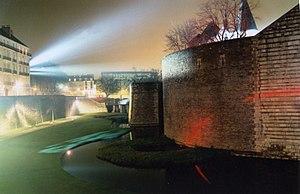
Le centre-ville de Nantes est un des onze quartiers administratifs de la ville. Comme son nom l'indique, il en constitue la partie la plus centrale, formant la zone historique, regroupant un grand nombre de commerces et d'emplois. Il contient les fonctions stratégiques de la métropole nantaise : bâtiments administratifs, sièges de sociétés et hôtel de ville. C'est également le centre culturel de la cité grâce à la présence de nombreux musées, bars, restaurants, églises, attractions touristiques, etc. Le centre-ville de Nantes englobe la quasi-totalité d'un secteur sauvegardé défini en 1972 et 1998.
Le château des ducs de Bretagne est un château défensif et de plaisance situé à Nantes, dans le département de la Loire-Atlantique en France. Classé monument historique depuis 1840, il a principalement été construit au XVᵉ siècle mais il comprend aussi des éléments datant du XIVᵉ au XVIIIᵉ siècle.